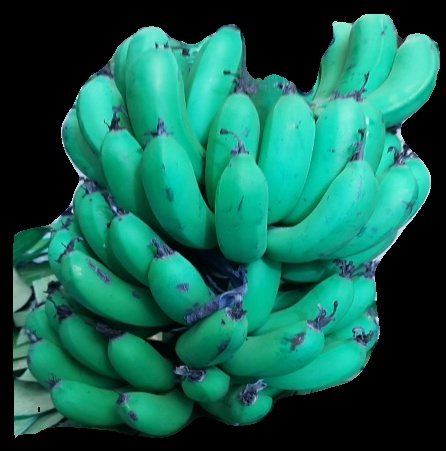
Variety: pachbale
Grade: grade2